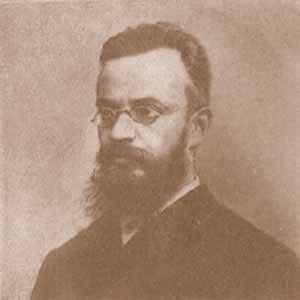
Grigori Efimovitch Grumm-Gerdjimaïlo est un entomologiste russe passé à la postérité pour ses expéditions en Asie Centrale, en Mongolie occidentale et dans la province de Touva, enfin vers l'Extrême-Orient russe. En botanique, son nom apparaît sous la forme Grigor Efimowitsch Grumm-Grzhimaylo.